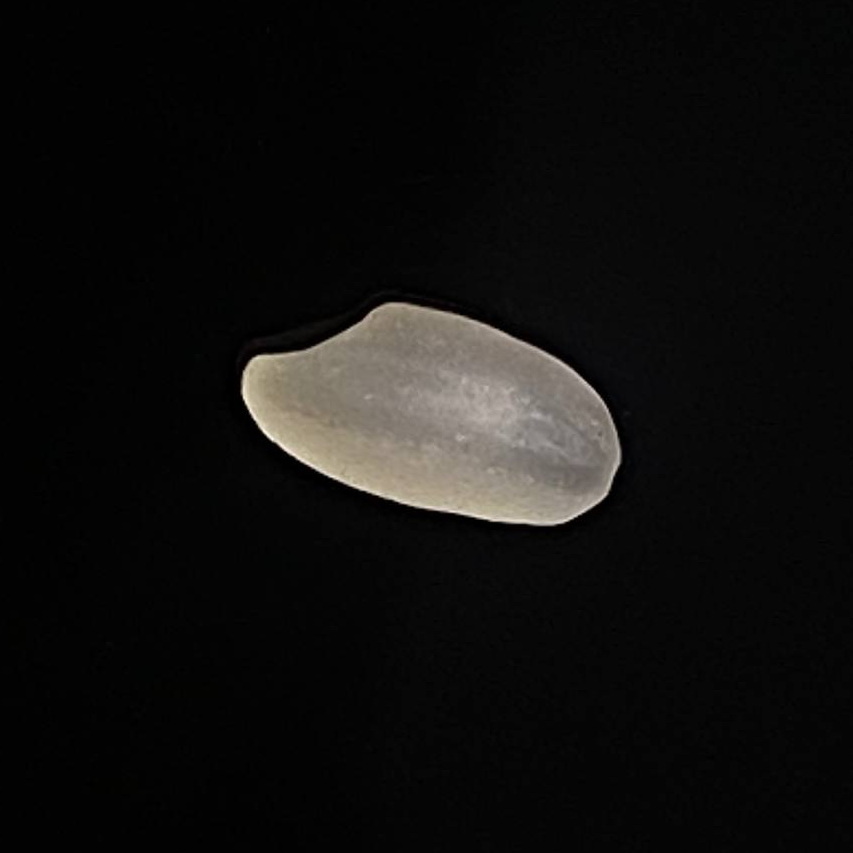
Rice variety: Bashful